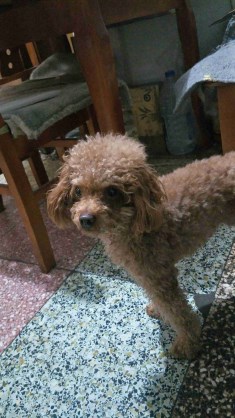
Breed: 7449-n000128-teddy